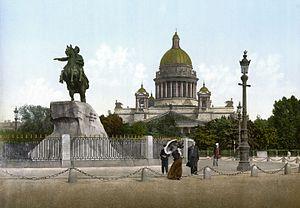
Saint-Pétersbourg. Le Cavalier de bronze (statue).
L'expression « Moscou, troisième Rome » résume une théorie politique voulant que Moscou, après être devenue la capitale du seul État indépendant orthodoxe, aurait reçu comme mission de protéger la foi orthodoxe et les traditions de la Rome impériale après la chute de Constantinople en 1453.